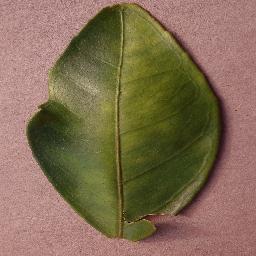
Label: Orange___Haunglongbing_(Citrus_greening)